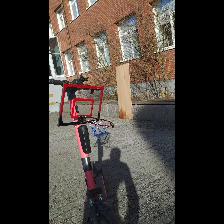
Label: NonHuman